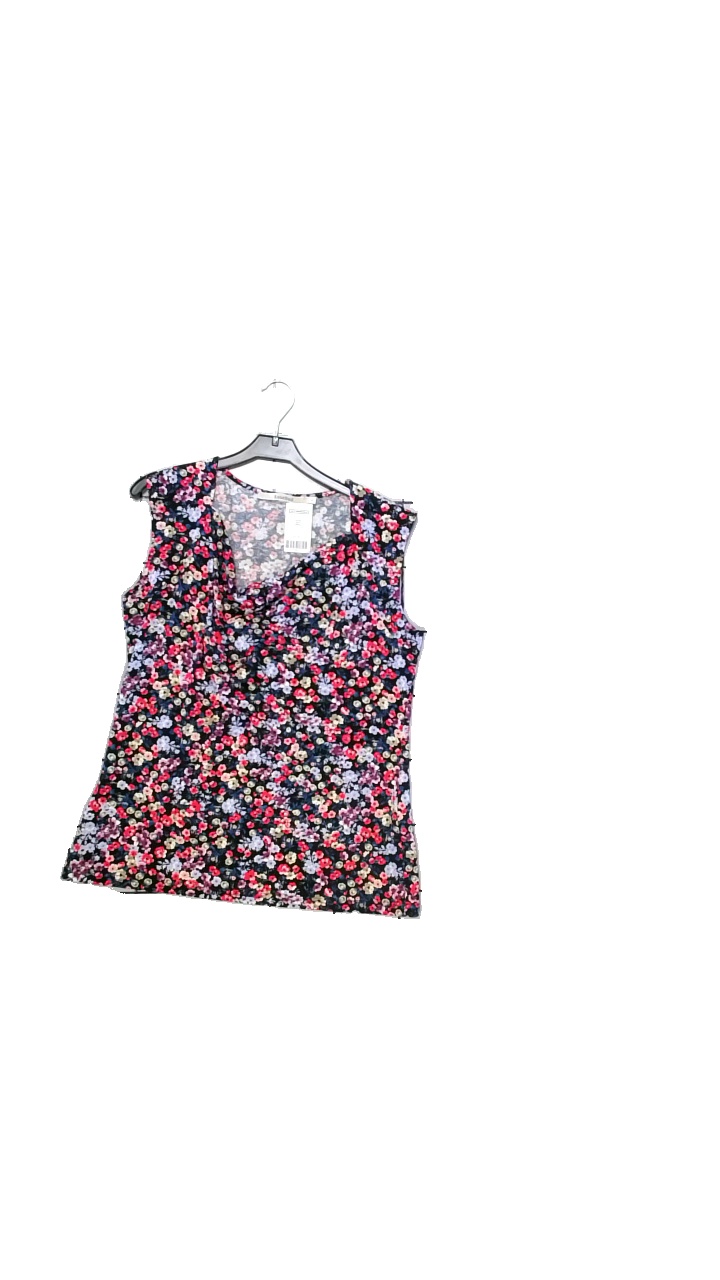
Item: T-shirt (Ladies)
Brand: Rosebud
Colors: Multicolor
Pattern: Floral print
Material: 95% viscose, 5% elastane
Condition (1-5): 5
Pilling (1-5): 5
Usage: Reuse
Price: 50-100